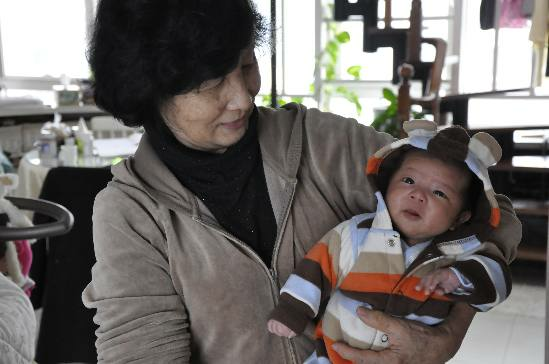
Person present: Yes